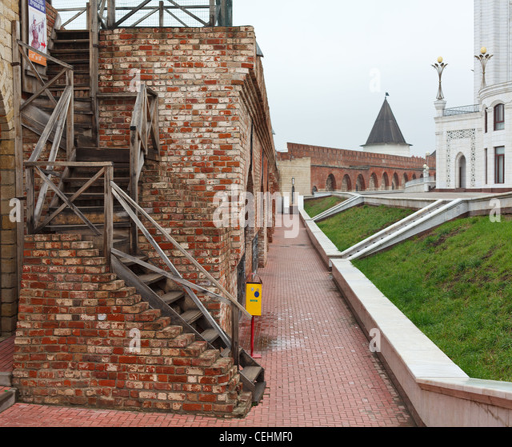
wall and stairs in mosque in territory .